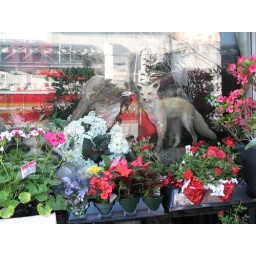
taxidermy in flower shop on 208th street